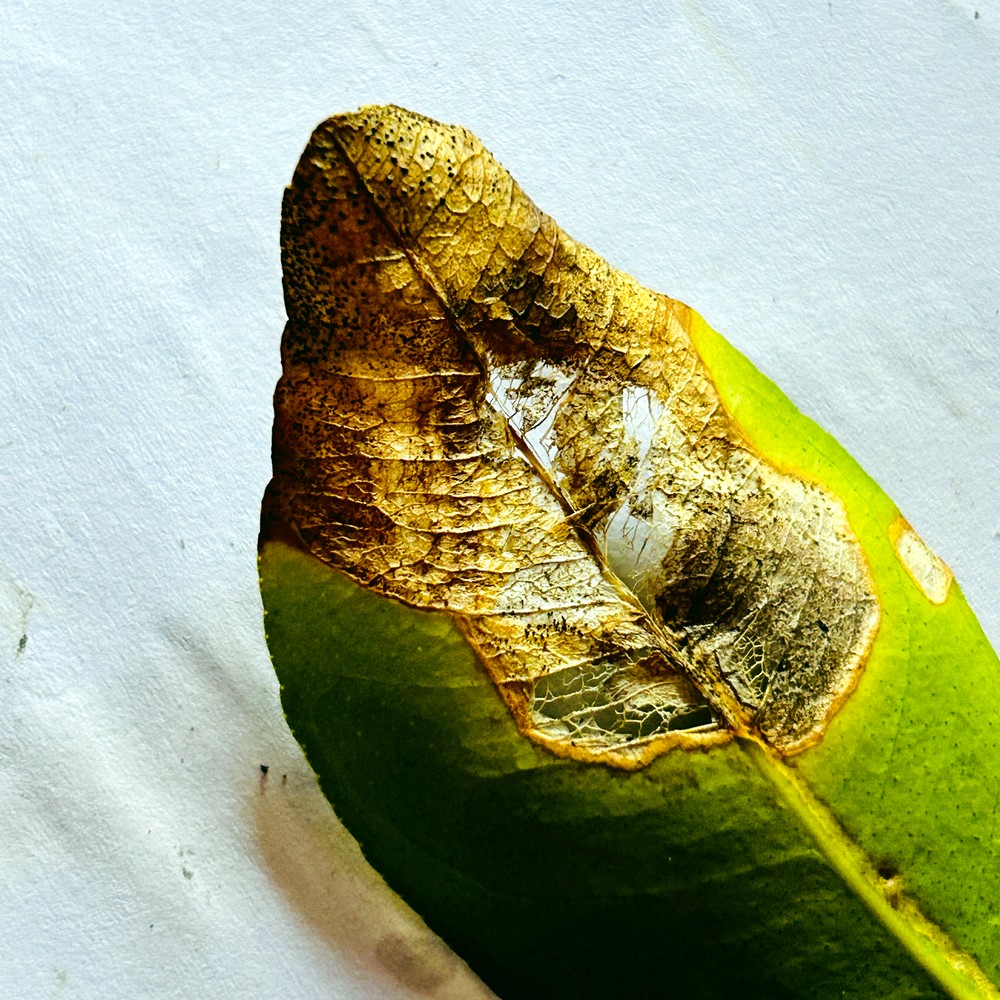
Label: Citrus Canker